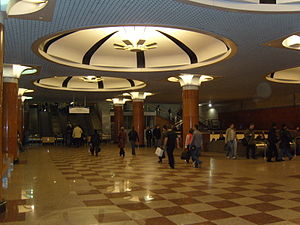
Park Pobedy (Moskvas metro) / Galleri
Park Pobedy metrostation er en station på Moskvas metro i Dorogomilovo rajon, Vestlige administrative okrug, Moskva på Arbatsko-Pokrovskajalinjen og Kalininsko-Solntsevskajalinjen melem metrostationerne Slavjanskij boulevard, Delovoj center, Kijevskaja og Minskaja. Beliggende m under jorden er det den dybestliggende metrostation i Moskva. Stationen har ligeledes de længste rulletrapper i Europe, hver med en længde på 126 m. og 740 trin. Turen til overfladen tager ca. 3 min.